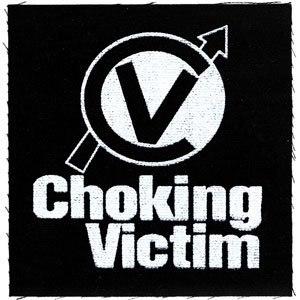
Choking Victim est un groupe de punk rock américain, originaire de New York. Ils mêlent punk hardcore et ska, jouant un genre plus tard appelé skacore. Après la dissolution du groupe, qui a eu lieu le même jour que l'enregistrement de leur unique album studio No Gods, No Managers, ses membres ont créé le groupe Leftover Crack.